Atomic Energy Research Establishment

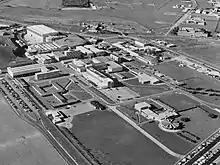
1972

A number of early research reactors were built here starting with GLEEP in 1947 to provide the underlying science and technology behind the design and building of Britain's nuclear reactors such as the Windscale Piles and Calder Hall nuclear power station. To support this an extensive array of research and design laboratories were built to enable research into all aspects of nuclear reactor and fuel design, and the development of pilot plants for fuel reprocessing. The site became a major employer in the Oxford area.